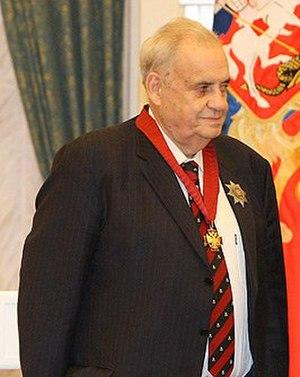
Eldar Riazanov, un réalisateur soviétique / russe. Русский: Эльдар Рязанов, советский / российский кинорежиссёр. Suomi: Eldar Rjazanov, neuvostoliiton / venäläinen elokuvaohjaaja.
Eldar Alexandrovitch Riazanov est un réalisateur russe, né le 18 novembre 1927 à Samara et mort le 30 novembre 2015 à Moscou, spécialiste des comédies. Il est notamment l'auteur de L'Ironie du sort sorti en 1975, considéré comme le film culte par plusieurs générations de cinéphiles dans son pays. Il est distingué Artiste du peuple de l'URSS en 1984.